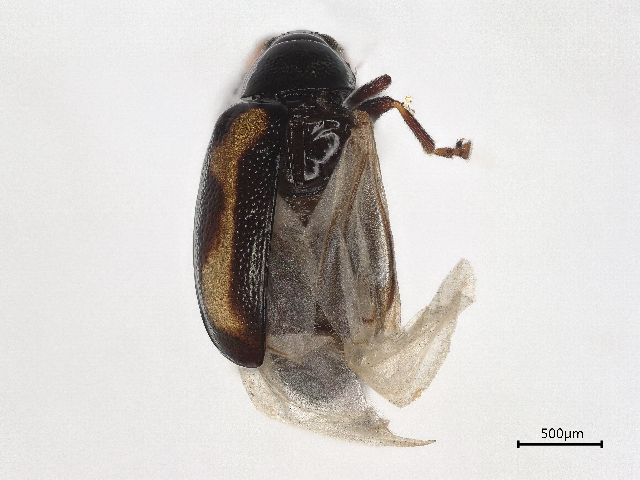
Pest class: striped_flea_beetle